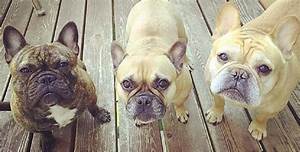
Label: dog